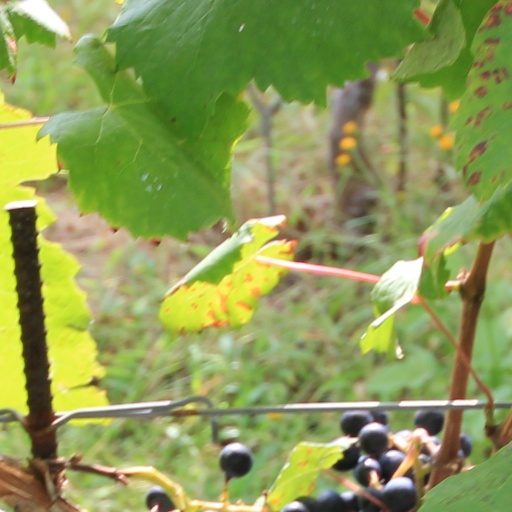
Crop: grape